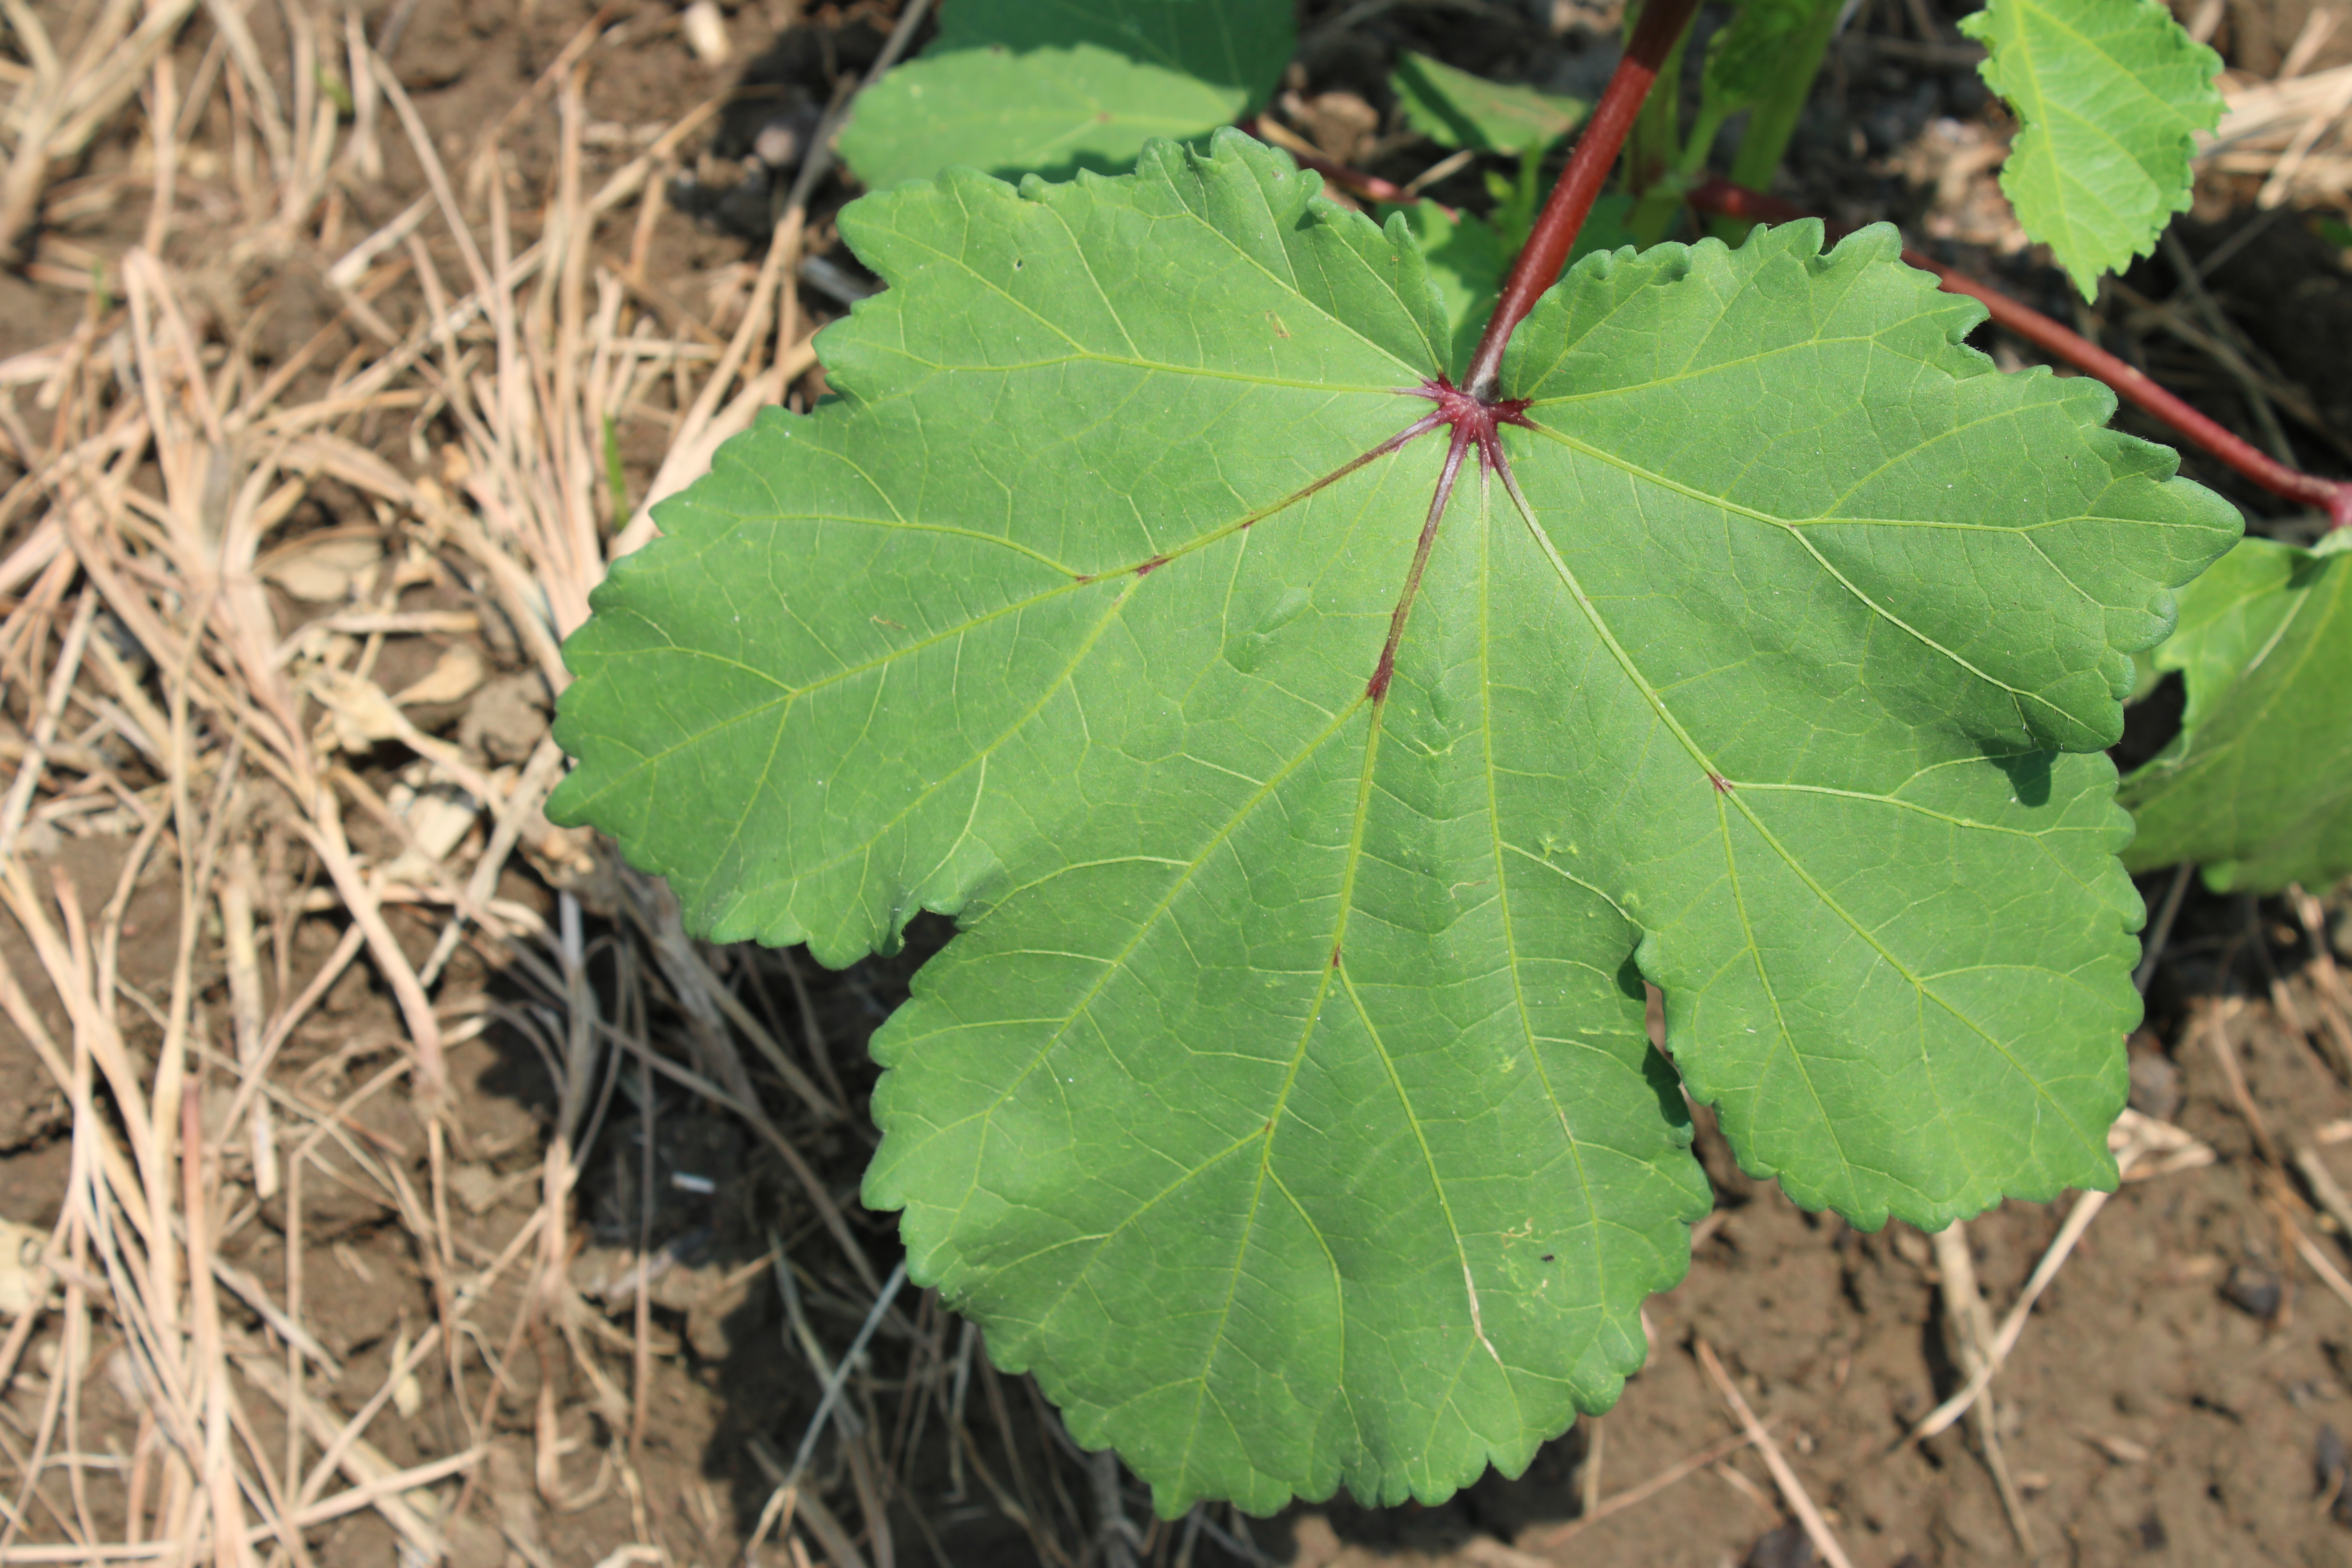
Label: Healthy